Anchal

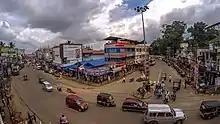

Anchal is an urban town located in the centre of Kollam district in Kerala, India.